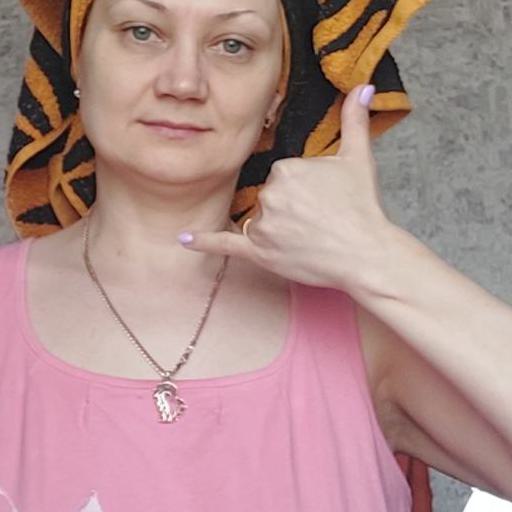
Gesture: call